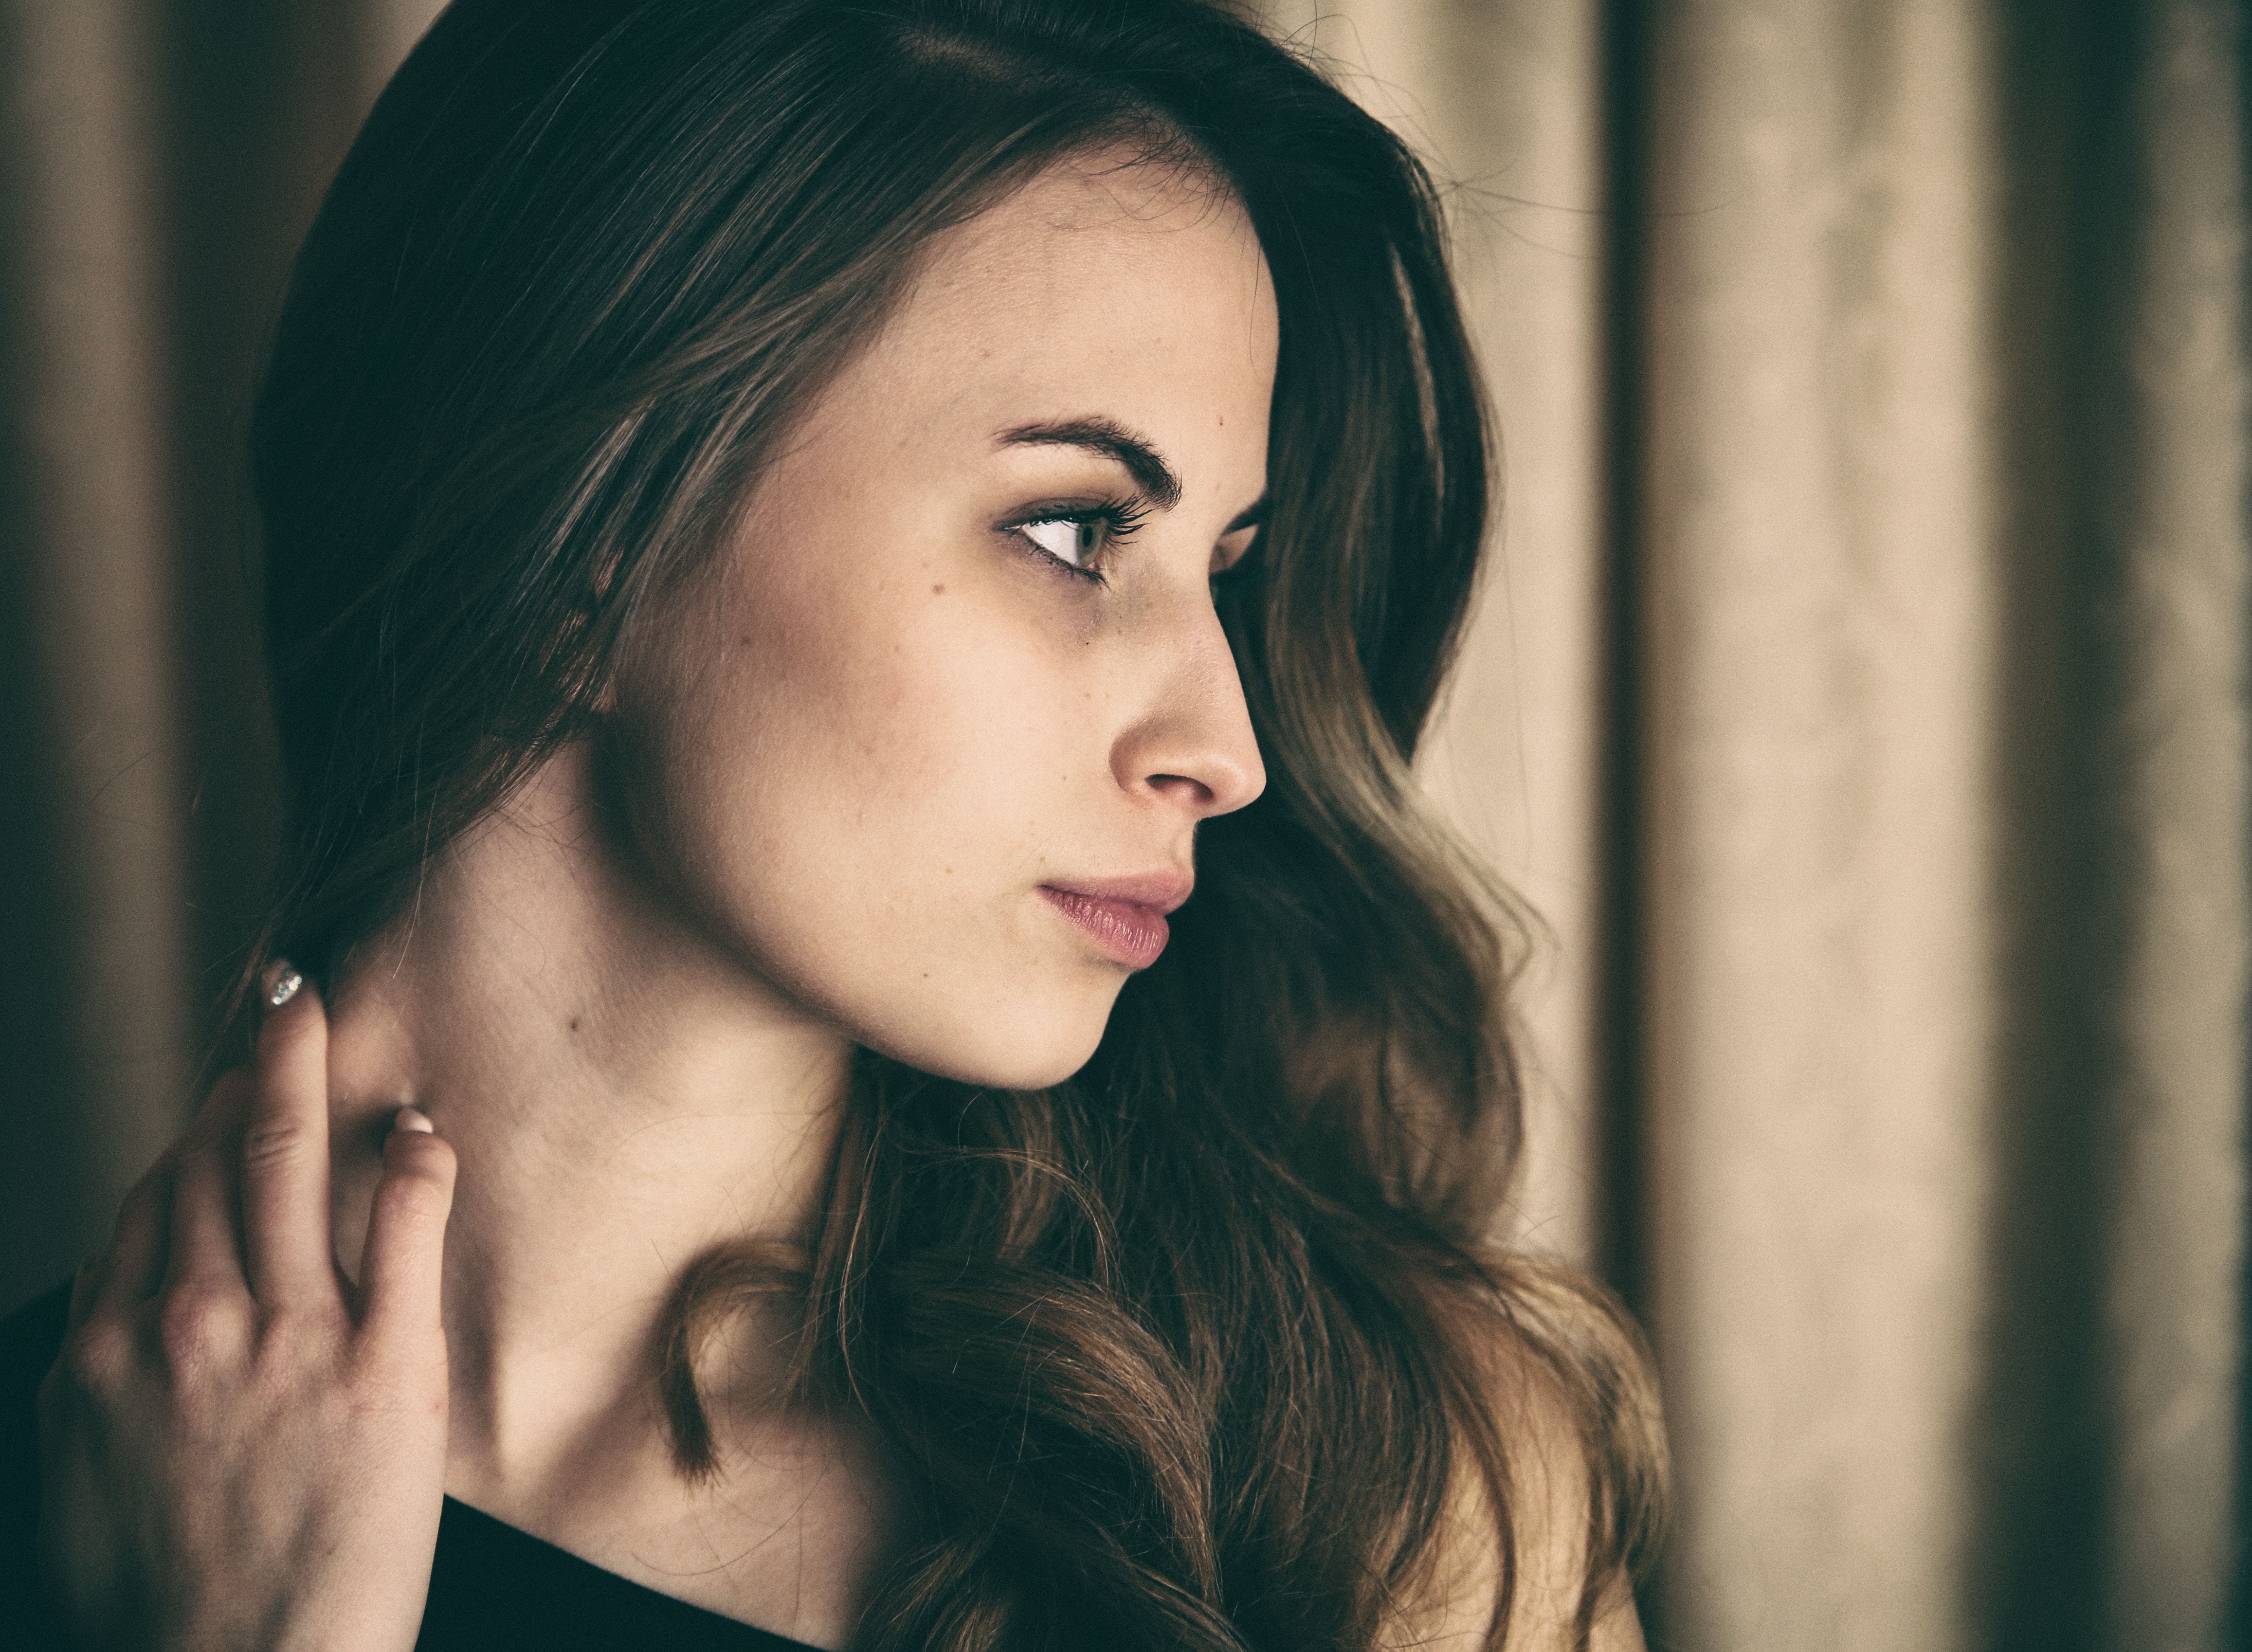
person, girl, woman, hair, photography, view, portrait, model, color, fashion, lady, facial expression, smile, long hair, human body, face, eye, head, photograph, skin, beauty, organ, emotion, photo shoot, brown hair, portrait photography